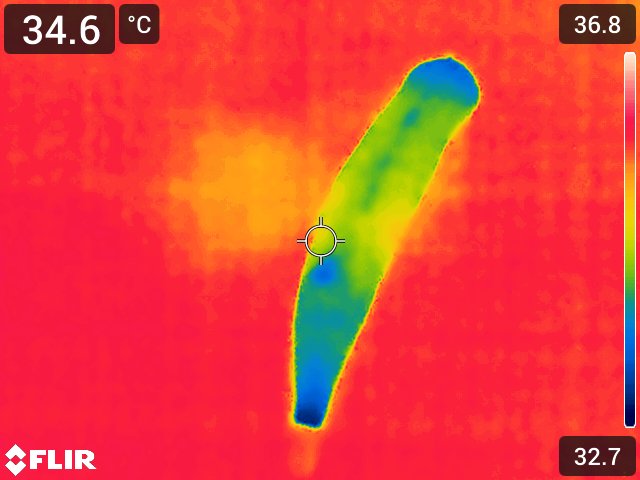
Maturity: over_matured